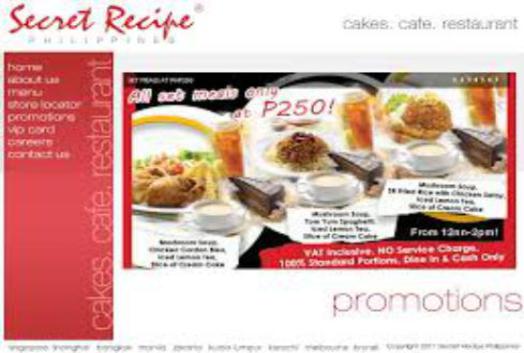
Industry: Food